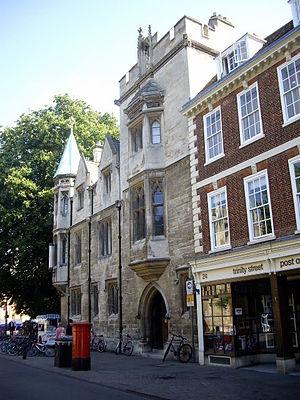
Srinivasa Ramanujan, né le 22 décembre 1887 à Erode et mort le 26 avril 1920 à Kumbakonam, est un mathématicien indien.